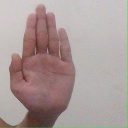
अक्षर: ध